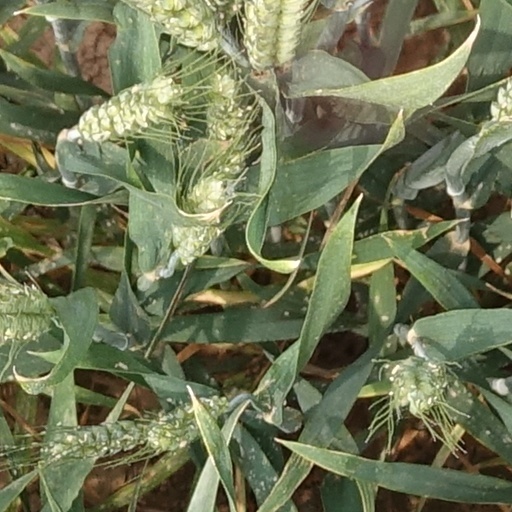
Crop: wheat